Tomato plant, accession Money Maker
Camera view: horizontal (90 deg, fisheye); turntable rotation: 270 degrees
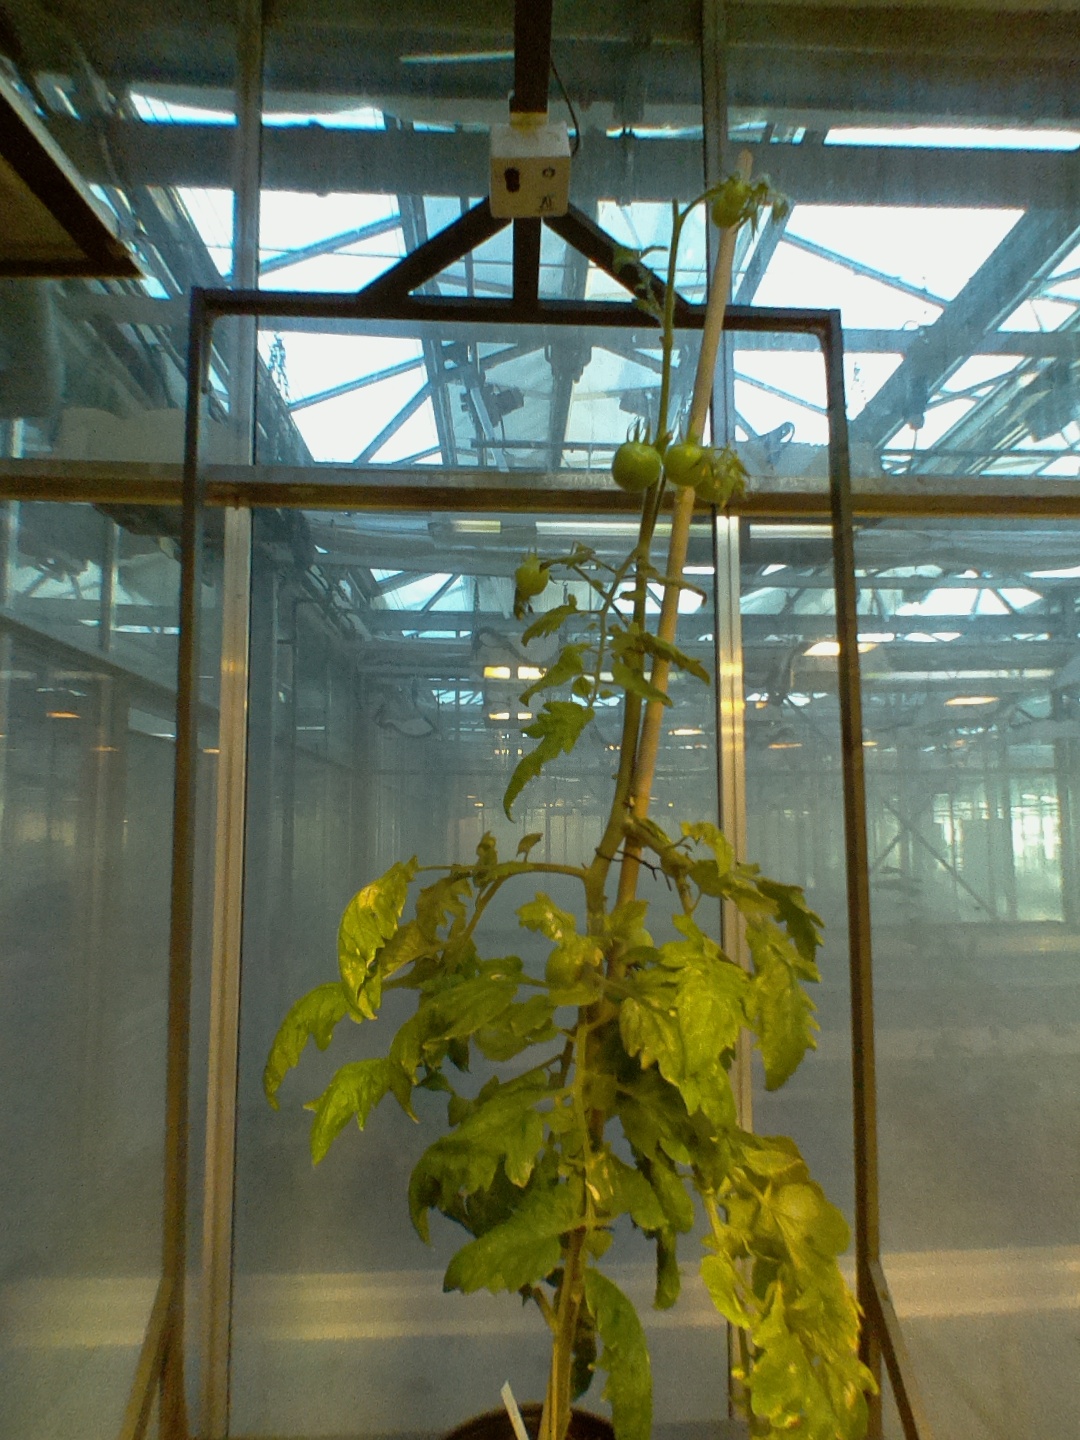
BBCH growth stage 78: 80% -90% of final fruit size